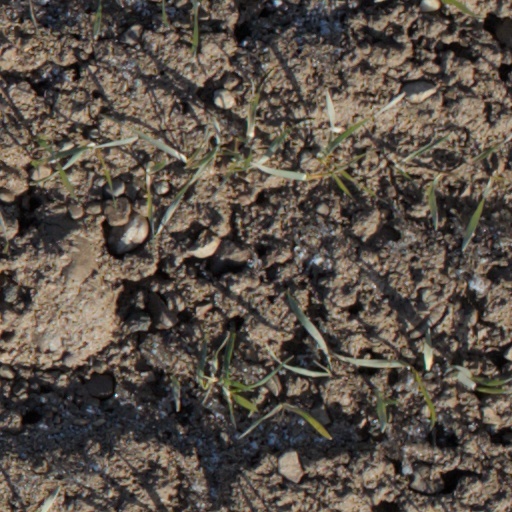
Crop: wheat